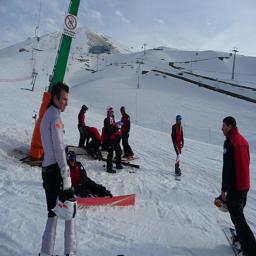
Men on the snowy slopes with their snowboards standing and sitting.
A group of snowboarders hang out on the slope.
A group of people on a snowy hill wearing snowboards.
Some people are in the snow with their ski gears.
A group of snowboarders on a snowy hill.